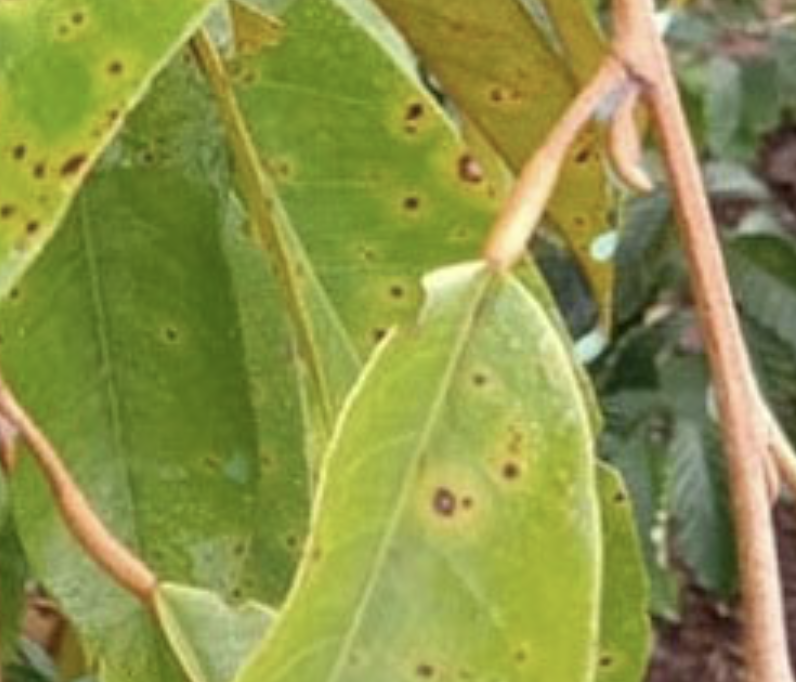
Label: canker_disease